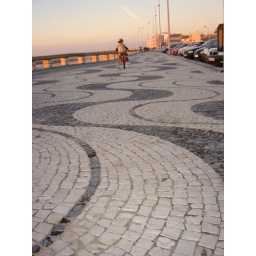
Cobble stone pavement in Furadouro, Ovar (Portugal)